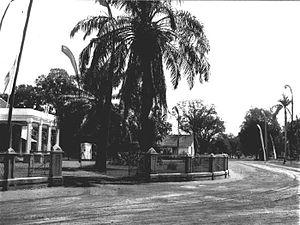
Le kabupaten de Pekalongan, en indonésien Kabupaten Pekalongan, est un kabupaten d'Indonésie situé dans la province de Java central. Son chef-lieu est Kajen.